Alexander Ostrovsky

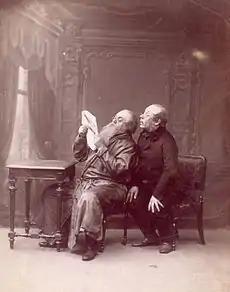
Konstantin Rybakov (as Bolshov) and Vladimir Maksheyev (as Rispolozhensky) in Ostrovsky's "Family Affair". Maly Theatre, 1892

Finally approved by censors, "The Bankrupt" appeared in the March issue of "Moskvityanin" under the new title "It's a Family Affair-We'll Settle It Ourselves" (Свои люди – сочтёмся!). The play, portraying the rude, ignorant and smug merchants of Moscow, made Ostrovsky instantly famous in the city. It was promptly banned from being produced by Imperial Theatres (the ban would be lifted in ten years) and even prompted Russian secret police to put the author under close surveillance. Ostrovsky tried his hand as a Shakespeare translator, but his 1852 version of "The Taming of the Shrew" was banned as well: the censor Nordstrom found more than one hundred "rude" words and phrases in it and declared the translation "true to the spirit of the original, quite indecent and totally unacceptable for the Russian theatre". Ostrovsky found solace in work for "Moskvityanin" and made a debut there as a critic, providing a positive review of "The Muff" by Aleksey Pisemsky.